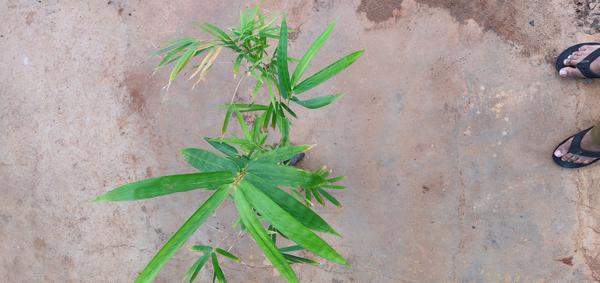
Plant: Bamboo